HMS Ark Royal (91)

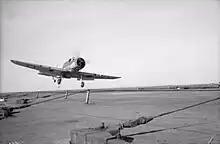
A Blackburn Skua landing on "Ark Royal". The Skuas were the mainstay of the Fleet Air Arm during the early Second World War. Also visible are the arrestor wires strung across the flight deck.

By this point, the British high command had realised that they could not hold the Germans in southern Norway. The evacuation of Allied troops from Molde and Åndalsnes began, with "Ark Royal" providing air cover from 30 April. On 1 May, the Germans tried to sink the carrier, with numerous air attacks through the day. "Ark Royal"s fighters and a heavy anti-aircraft barrage drove off the enemy, and although several bombs were dropped at the carrier, none hit. The evacuations of Molde and Andalsnes were completed on 3 May, and the carrier was recalled to Scapa Flow to refuel and rearm. While in port, Captain Arthur Power left the ship for a promotion to the Admiralty, and was replaced by Captain Cedric Holland. On return to Norway, "Ark Royal" was told to provide air cover for operations around Narvik, including the landing of French troops on 13 May. She was joined on 18 May by the carriers "Glorious" and "Furious".